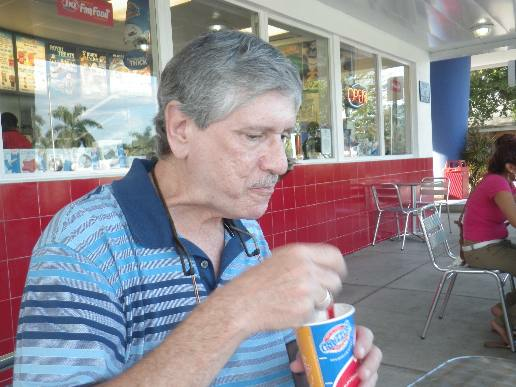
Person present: Yes